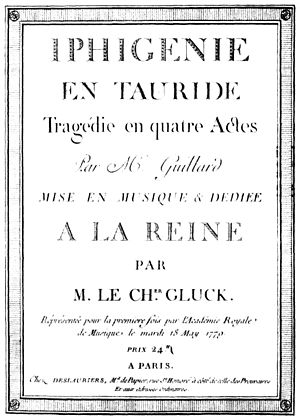
Iphigenia på Tauris
Omslaget på det første tryk af Iphigénie en Tauride
Iphigenia på Tauris er en opera af Christoph Willibald Gluck i fire akter. Librettoen er på fransk og skrevet af Nicolas-François Guillard på grundlag af Euripides' tragedie. Operaen fik urpremiere i Paris den 18. maj 1779.